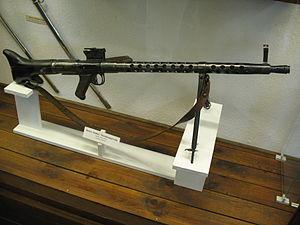
La mitrailleuse MG30 fut conçue par une filiale suisse de Rheinmetall sous le nom de Solothurm S2-200. Elle fut ensuite adoptée par l'Autriche sous le nom de MG30S et par la Hongrie. Elle est alimentée par chargeur. La portée est de 760 mètres environ. Il fut fabriqué par Steyr-Mannlicher-Puch.
Wunderwaffe est un terme utilisé par le ministère du Reich à l'Éducation du peuple et à la Propagande, dirigé par Joseph Goebbels, pour désigner des armes révolutionnaires censées permettre le renversement de la situation militaire catastrophique du Troisième Reich à la fin de la Seconde Guerre mondiale et assurer sa victoire ultime.